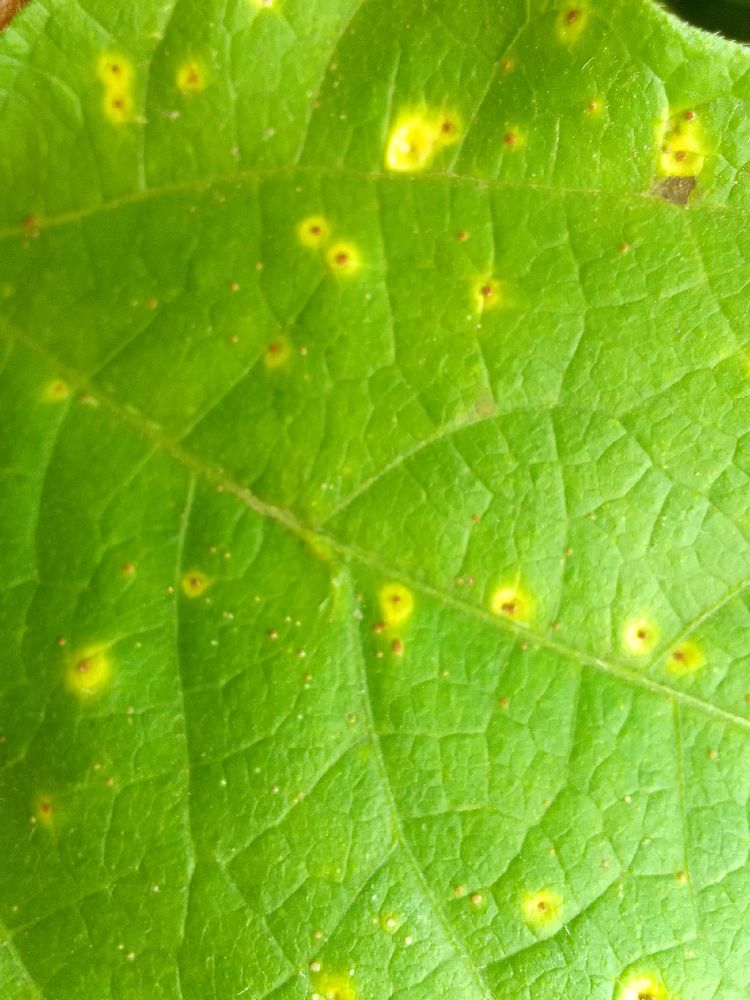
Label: rust